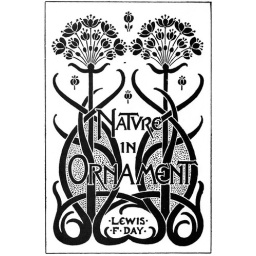
art nouveau book plate - Nature in Ornament